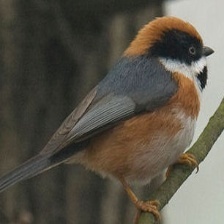
Species: BLACK THROATED BUSHTIT
Scientific name: AEGITHALOS CONCINNUS